Marc Connelly

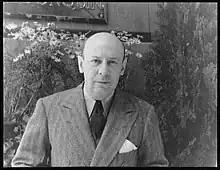
photographed by Carl Van Vechten, 1937

Marcus Cook Connelly (December 13, 1890 – December 21, 1980) was an American playwright, director, producer, performer, and lyricist. He was a key member of the Algonquin Round Table, and received the Pulitzer Prize for Drama in 1930.